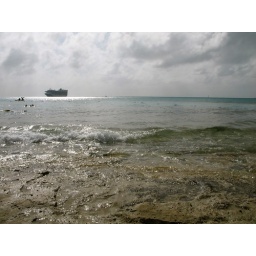
Waves on the beach with our ship in the background.